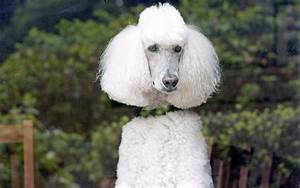
Label: cane